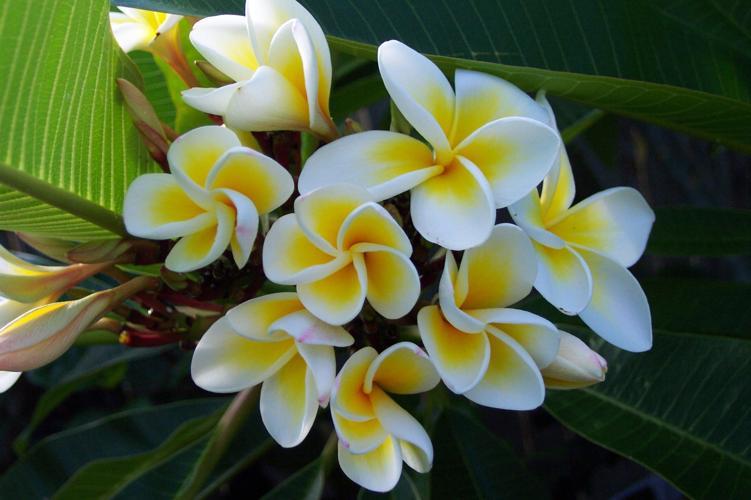
Label: frangipani